History of the Polish–Lithuanian Commonwealth (1648–1764)

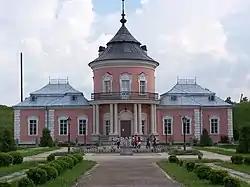
Chinese Palace in Zolochiv

The Seven Years' War brought a demise of the Saxon army, which attacked by the Prussians capitulated at Pirna in 1756; Saxony found itself under Prussian occupation. Despite the far reaching Prussian and Russian expansionist designs, the Treaty of Hubertusburg preserved the territorial "status quo" in the area in 1763. While the Saxon defeats precluded a continuation (beyond Augustus III) of the Wettin personal union with the Commonwealth, the disarmed and defenseless "Rzeczpospolita" was ripe for more definite territorial encroachments on the part of the neighboring powers.